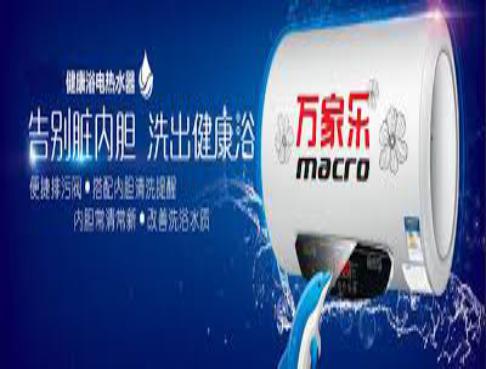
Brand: macro
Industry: Necessities